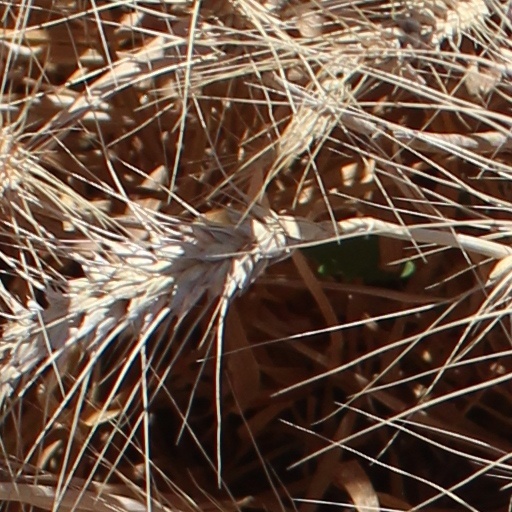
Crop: wheat